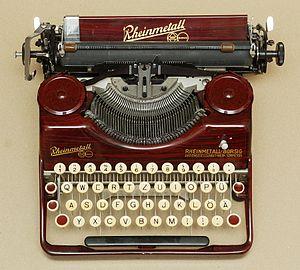
Rheinmetall AG est un conglomérat industriel allemand spécialisé dans l’armement et l’équipement automobile, dont le siège social et la direction générale se trouvent à Düsseldorf. L'exercice 2019 a enregistré un chiffre d'affaires de 6,255 milliards d'euros pour un effectif de 23 780 employés. Cette entreprise est comptabilisée dans l'indice boursier MDAX. Rheinmetall se classait en 2011 au dixième rang européen pour la production d'armement.